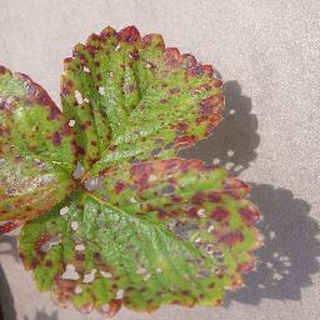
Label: strawberry_leaf_scorch